List of American Dad! characters

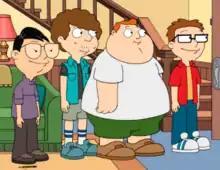
Steve's friend group. From left to right: Toshi, Snot, Barry and Steve.

As seen in "Homeland Insecurity", it is revealed that Roger's excrement is solid gold and jewel-encrusted. The Golden Turd enters the life of different characters which often end with someone dying or suffering some other terrible fate. The following characters appear in "The Golden Turd" sketches: